Military marine mammal

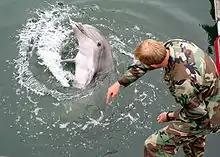
A bottlenose dolphin responding to its trainer's hand gestures.

The marine mammals used for the Navy's research and operations are cared for by a full-time staff of veterinarians, veterinarian technicians, and highly trained marine biologists.